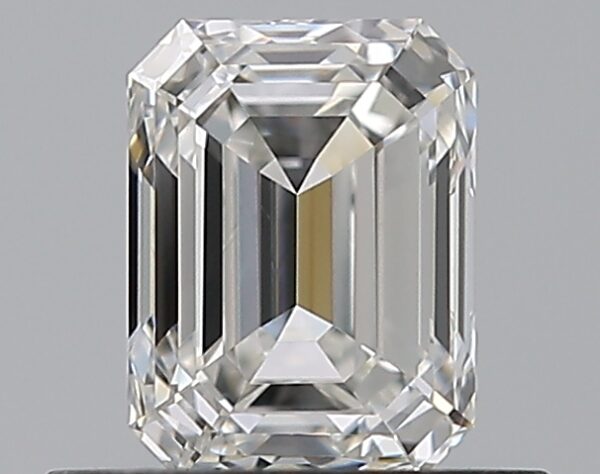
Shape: emerald
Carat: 0.65
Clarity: VS1
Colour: G
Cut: VG
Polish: EX
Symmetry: VG
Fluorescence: N
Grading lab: GIA
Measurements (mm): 5.49 x 4.14 x 2.88